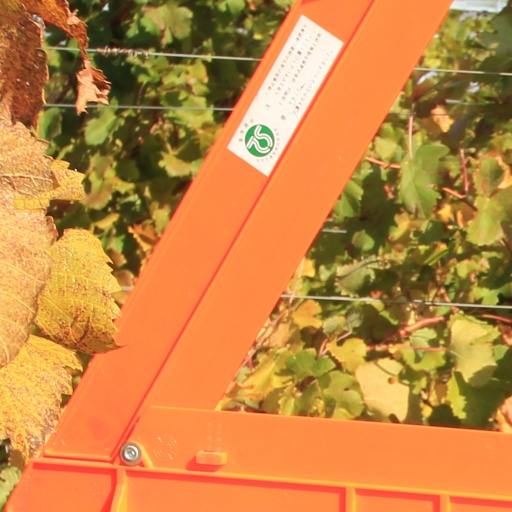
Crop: grape